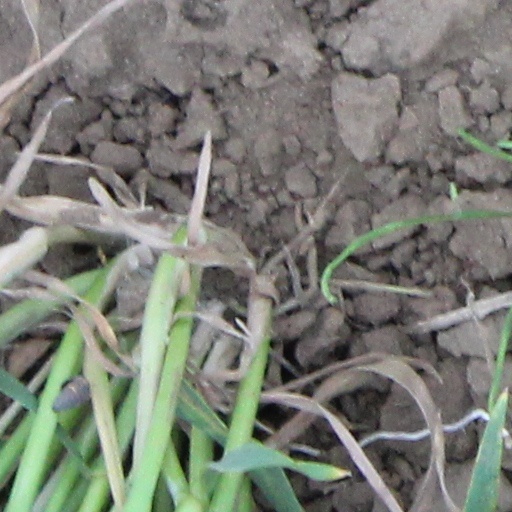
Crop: wheat